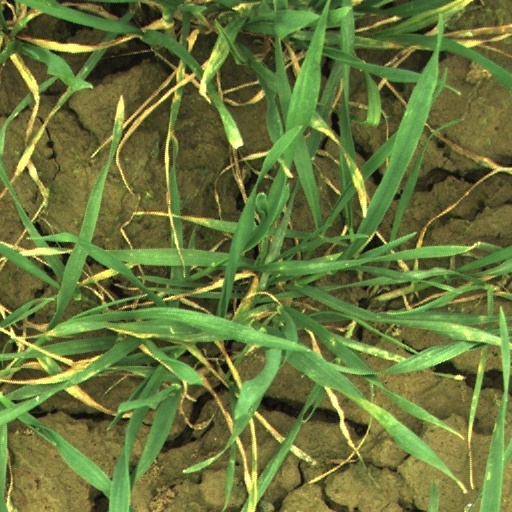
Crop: wheat